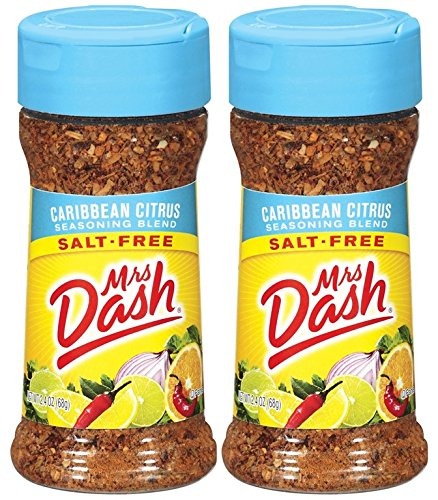
Item Name: Mrs. Dash Caribbean Citrus Seasoning Blend, 2.4 Oz - Pack of 2
Bullet Point 1: A Caribbean mix of black and chili peppers
Bullet Point 2: A tropical twist to every meal
Bullet Point 3: All the flavor without the salt
Bullet Point 4: Delicious seasoning for chicken, pork, seafood and salads
Bullet Point 5: No MSG
Product Description: Mrs. Dash is the salt free alternative for spicing up your favorite meals. Each blend, seasoning packet or marinade contains a multitude of spices allowing your palate to enjoy the flavor without the salt. We listened to your requests and produced products that are salt free. Each Mrs. Dash spice is handpicked for a blend that will satisfy the senses and excite the palate. No two spice blends, marinades or seasoning packets are alike, which allows for exciting new meals every day of the week. From the first taste of flavor on your favorite meal, Mrs. Dash brings your taste buds to life! With seasoning blends, liquid marinades and seasoning mix varieties to choose from, your kitchen will never be boring again. Our spice blends are always salt-free. Mrs. Dash opens your life to flavor. It's time to head to the islands with Mrs. Dash Caribbean Citrus Seasoning Blend. Grab a taste of exotic spices with this citrus medley. Sweet and savory flavors tickle your taste buds and set you on a course for cool breezes and delicious aromas. Make the Dash to Delicious!
Value: 4.8
Unit: Ounce

Price: 12.405